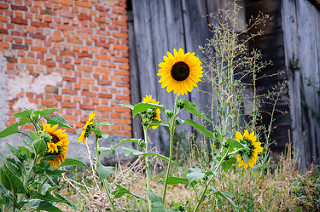
Flower: sunflower